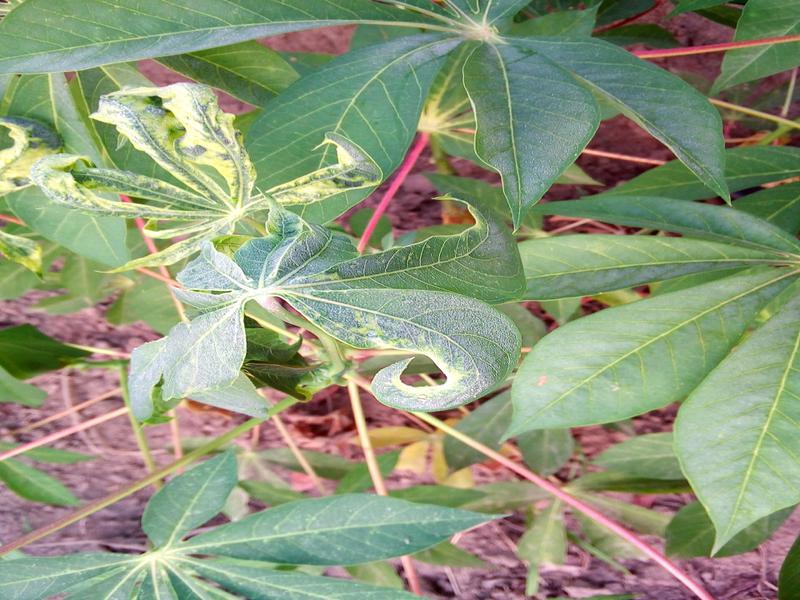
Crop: cassava
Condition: mosaic_disease